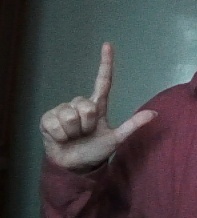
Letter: laam